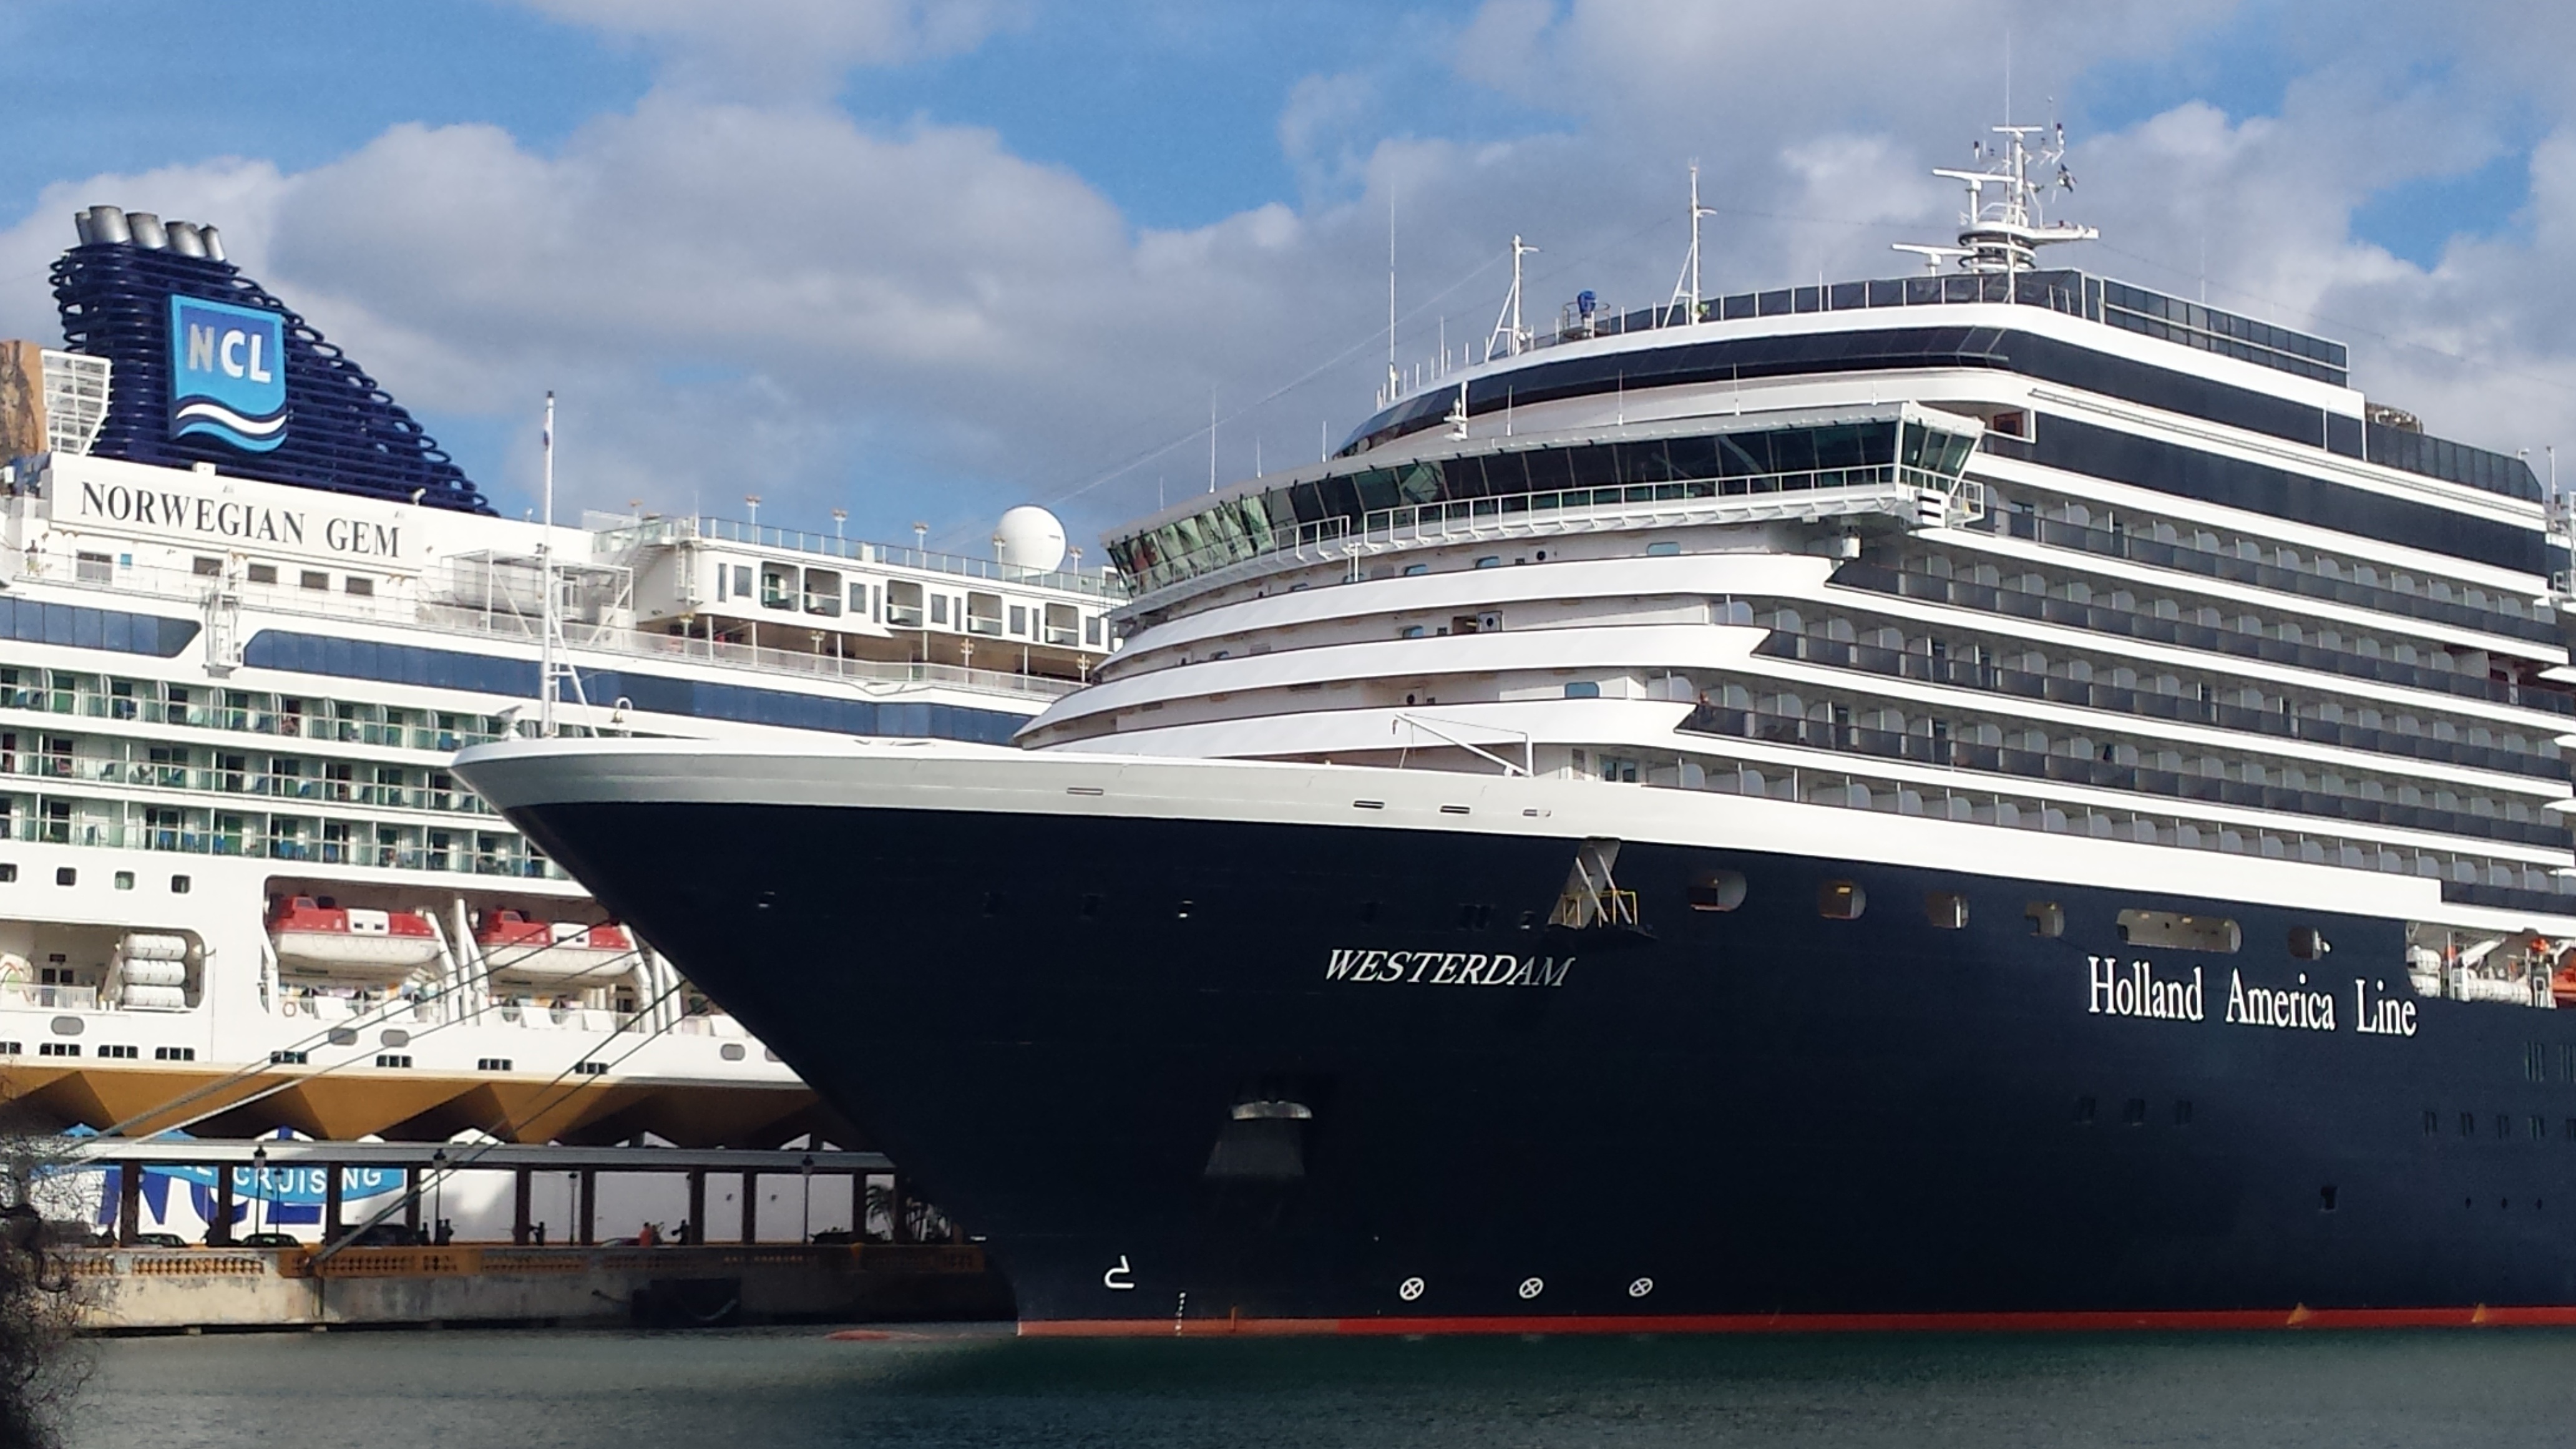
sea, ship, travel, vehicle, port, docked, cruising, watercraft, cruise ship, motor ship, passenger ship, freight transport, ocean liner